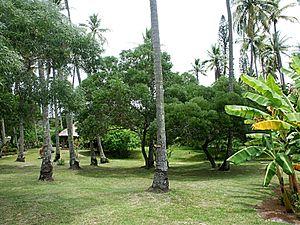
Santalum austrocaledonicum à l'Ile des Pins, au centre de la photographie. Le santal doit parasiter les palmiers et les graminées présentes. Ile des Pins - Nouvelle-Calédonie - Province Sud
Le Santal néocalédonien est un arbre de Nouvelle-Calédonie et du Vanuatu.